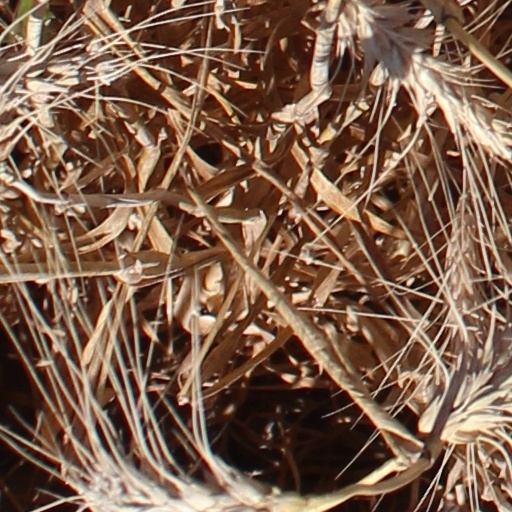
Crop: wheat